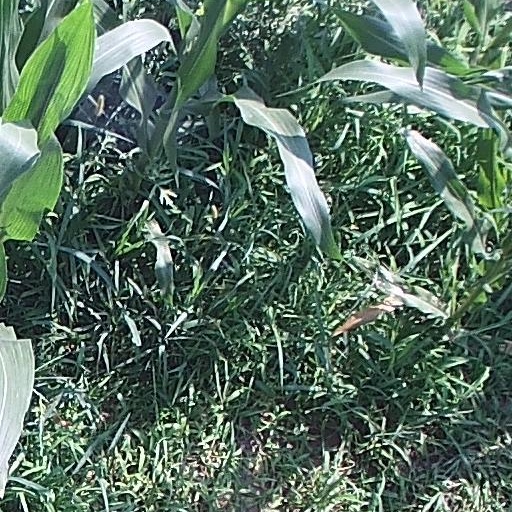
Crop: maize; corn